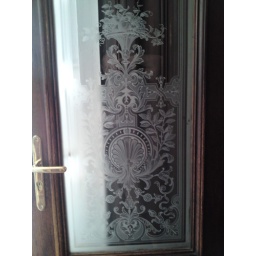
Etched glass doors of the Demel coffee house in Vienna